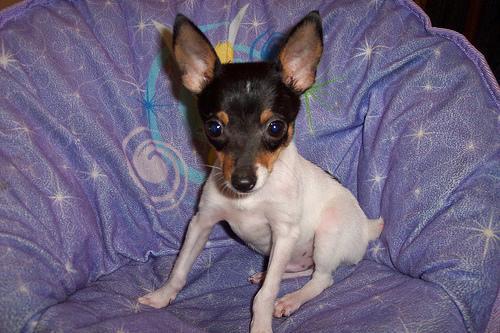
toy_terrier